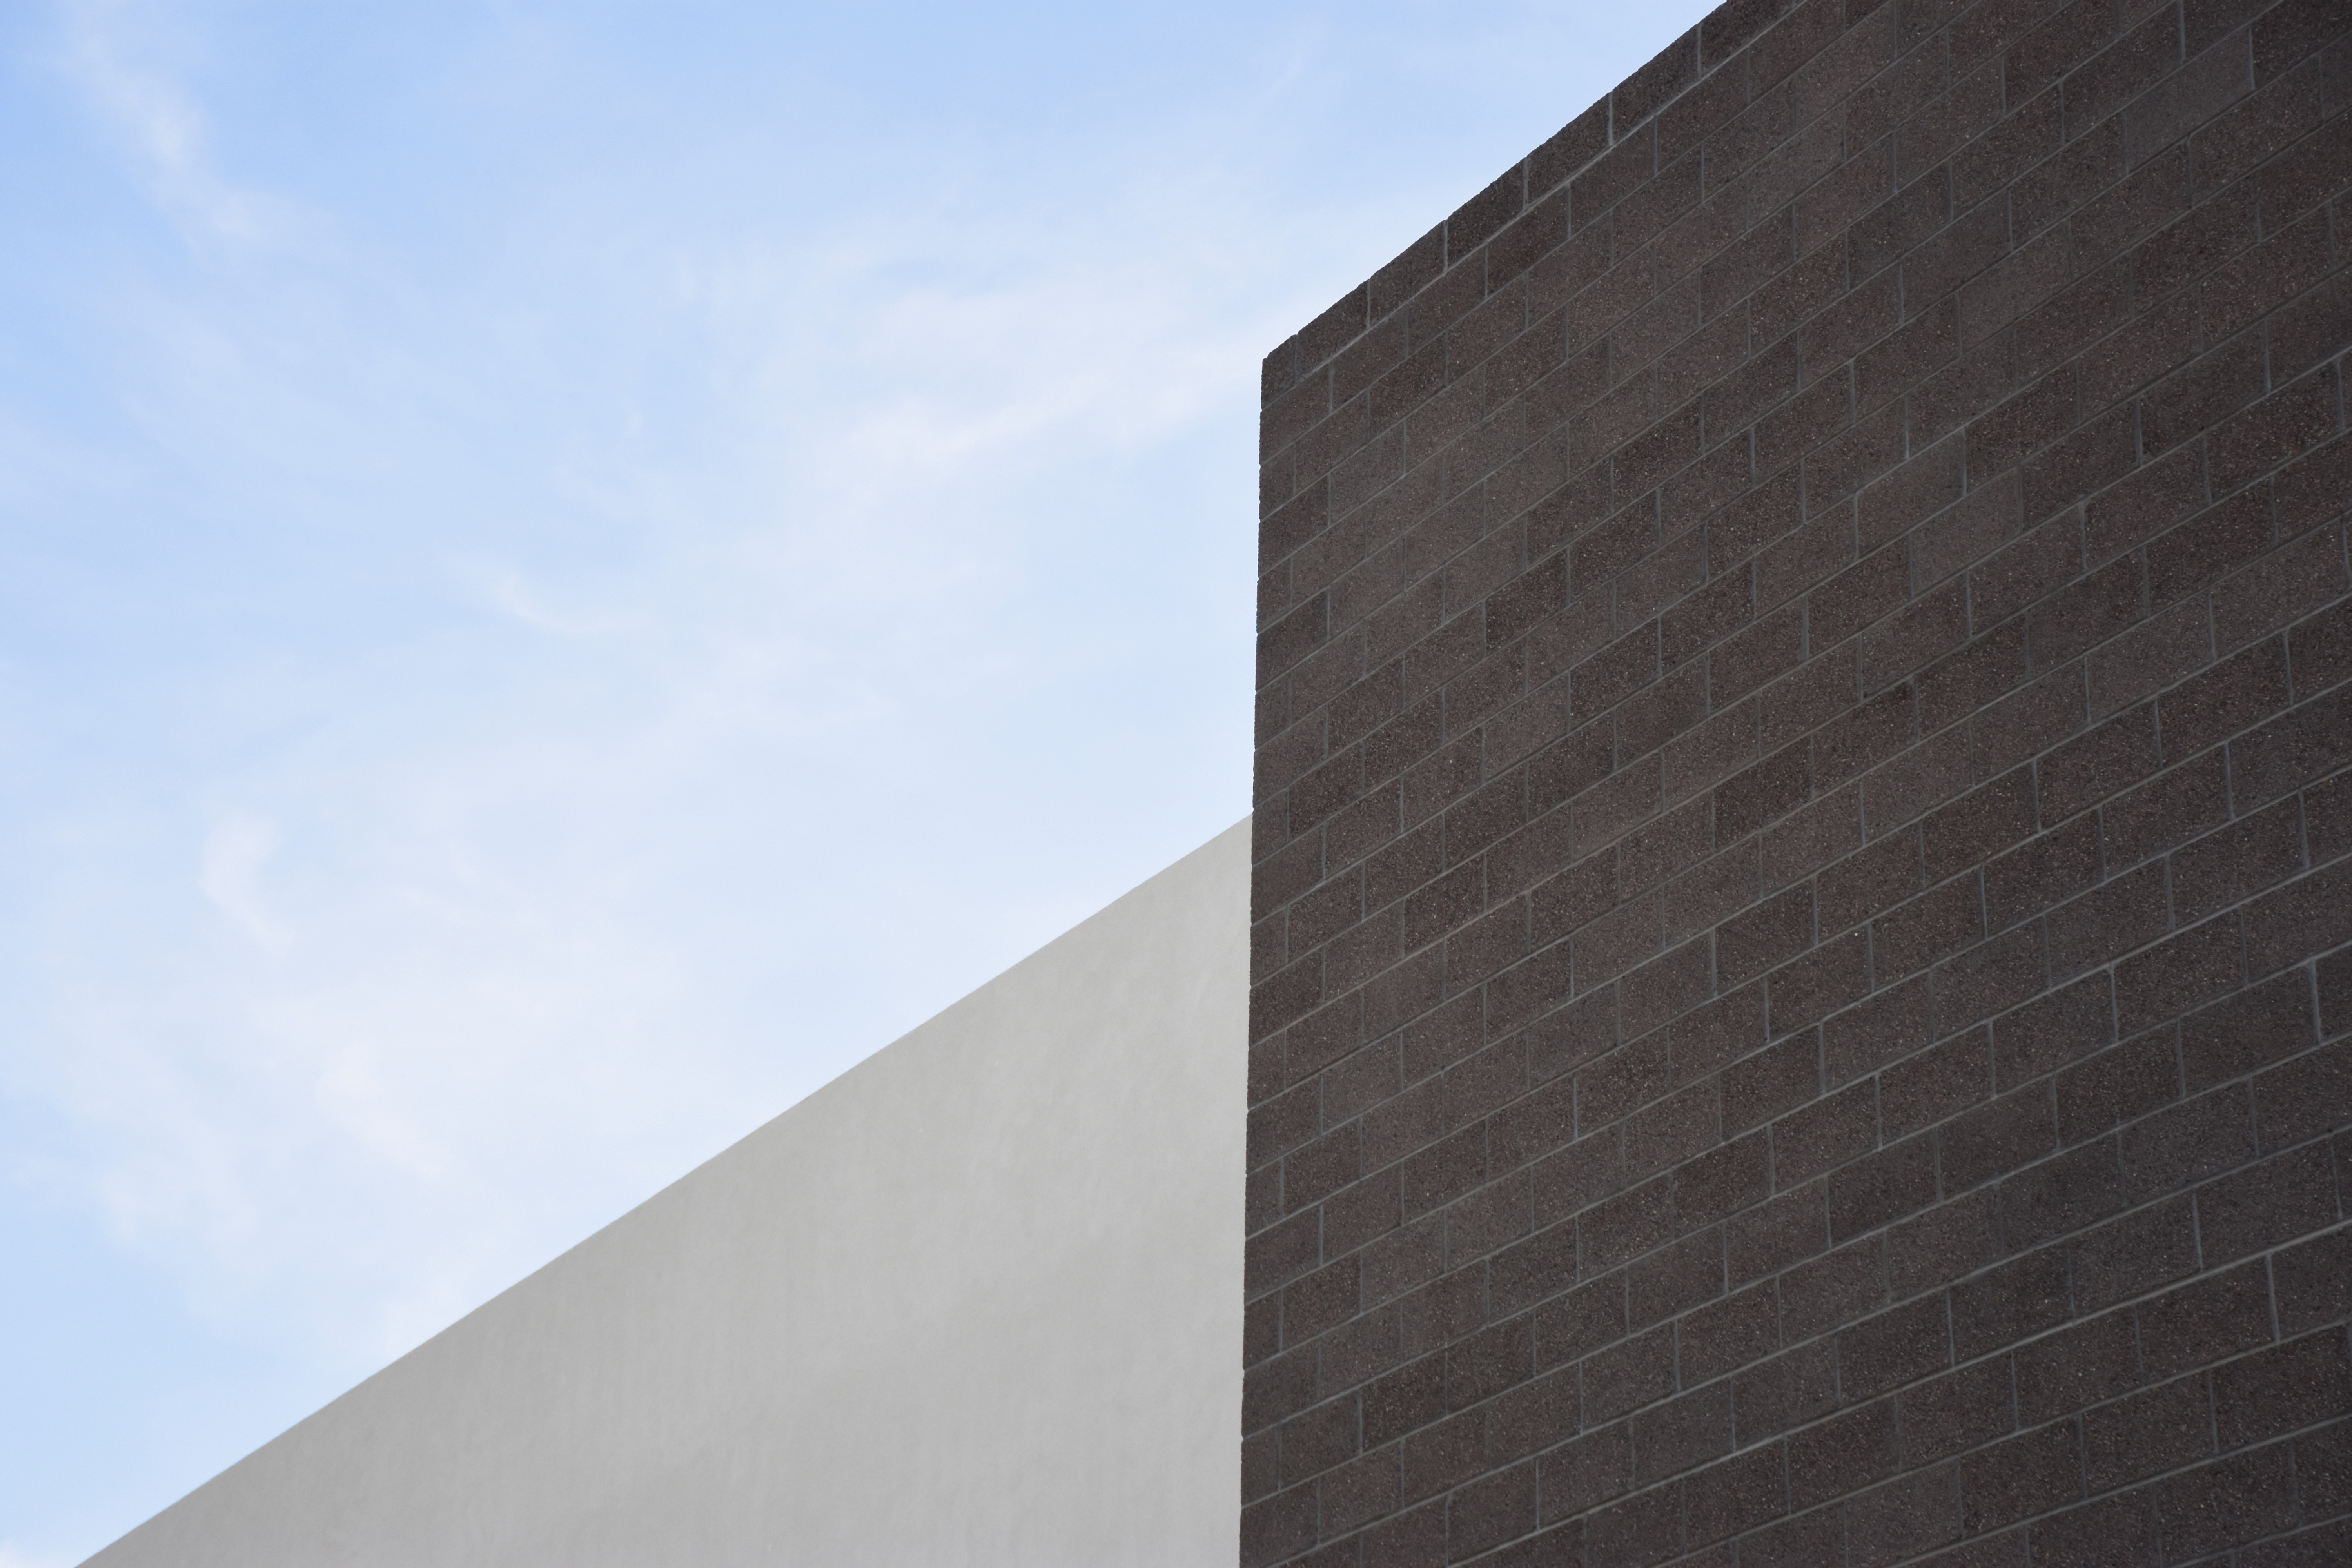
architecture, sky, wood, house, roof, skyscraper, wall, line, facade, blue, professional, modern, material, tower block, minimalism, minimal, shape, architectural, daylighting